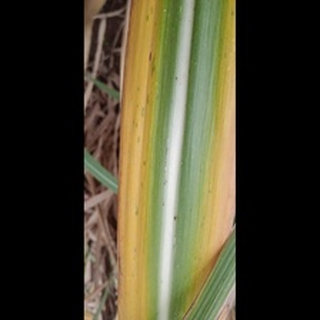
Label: sugarcane_yellow_leaf_disease